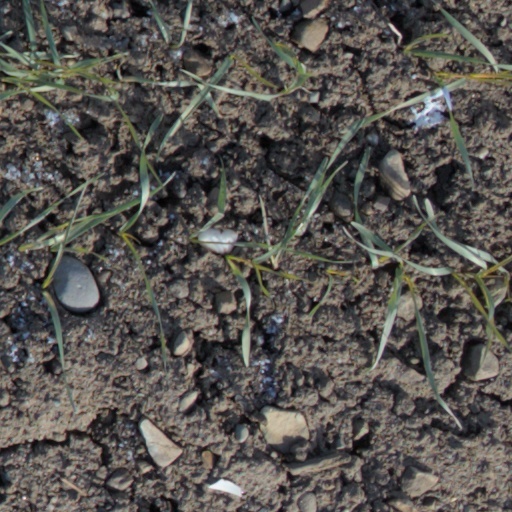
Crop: wheat